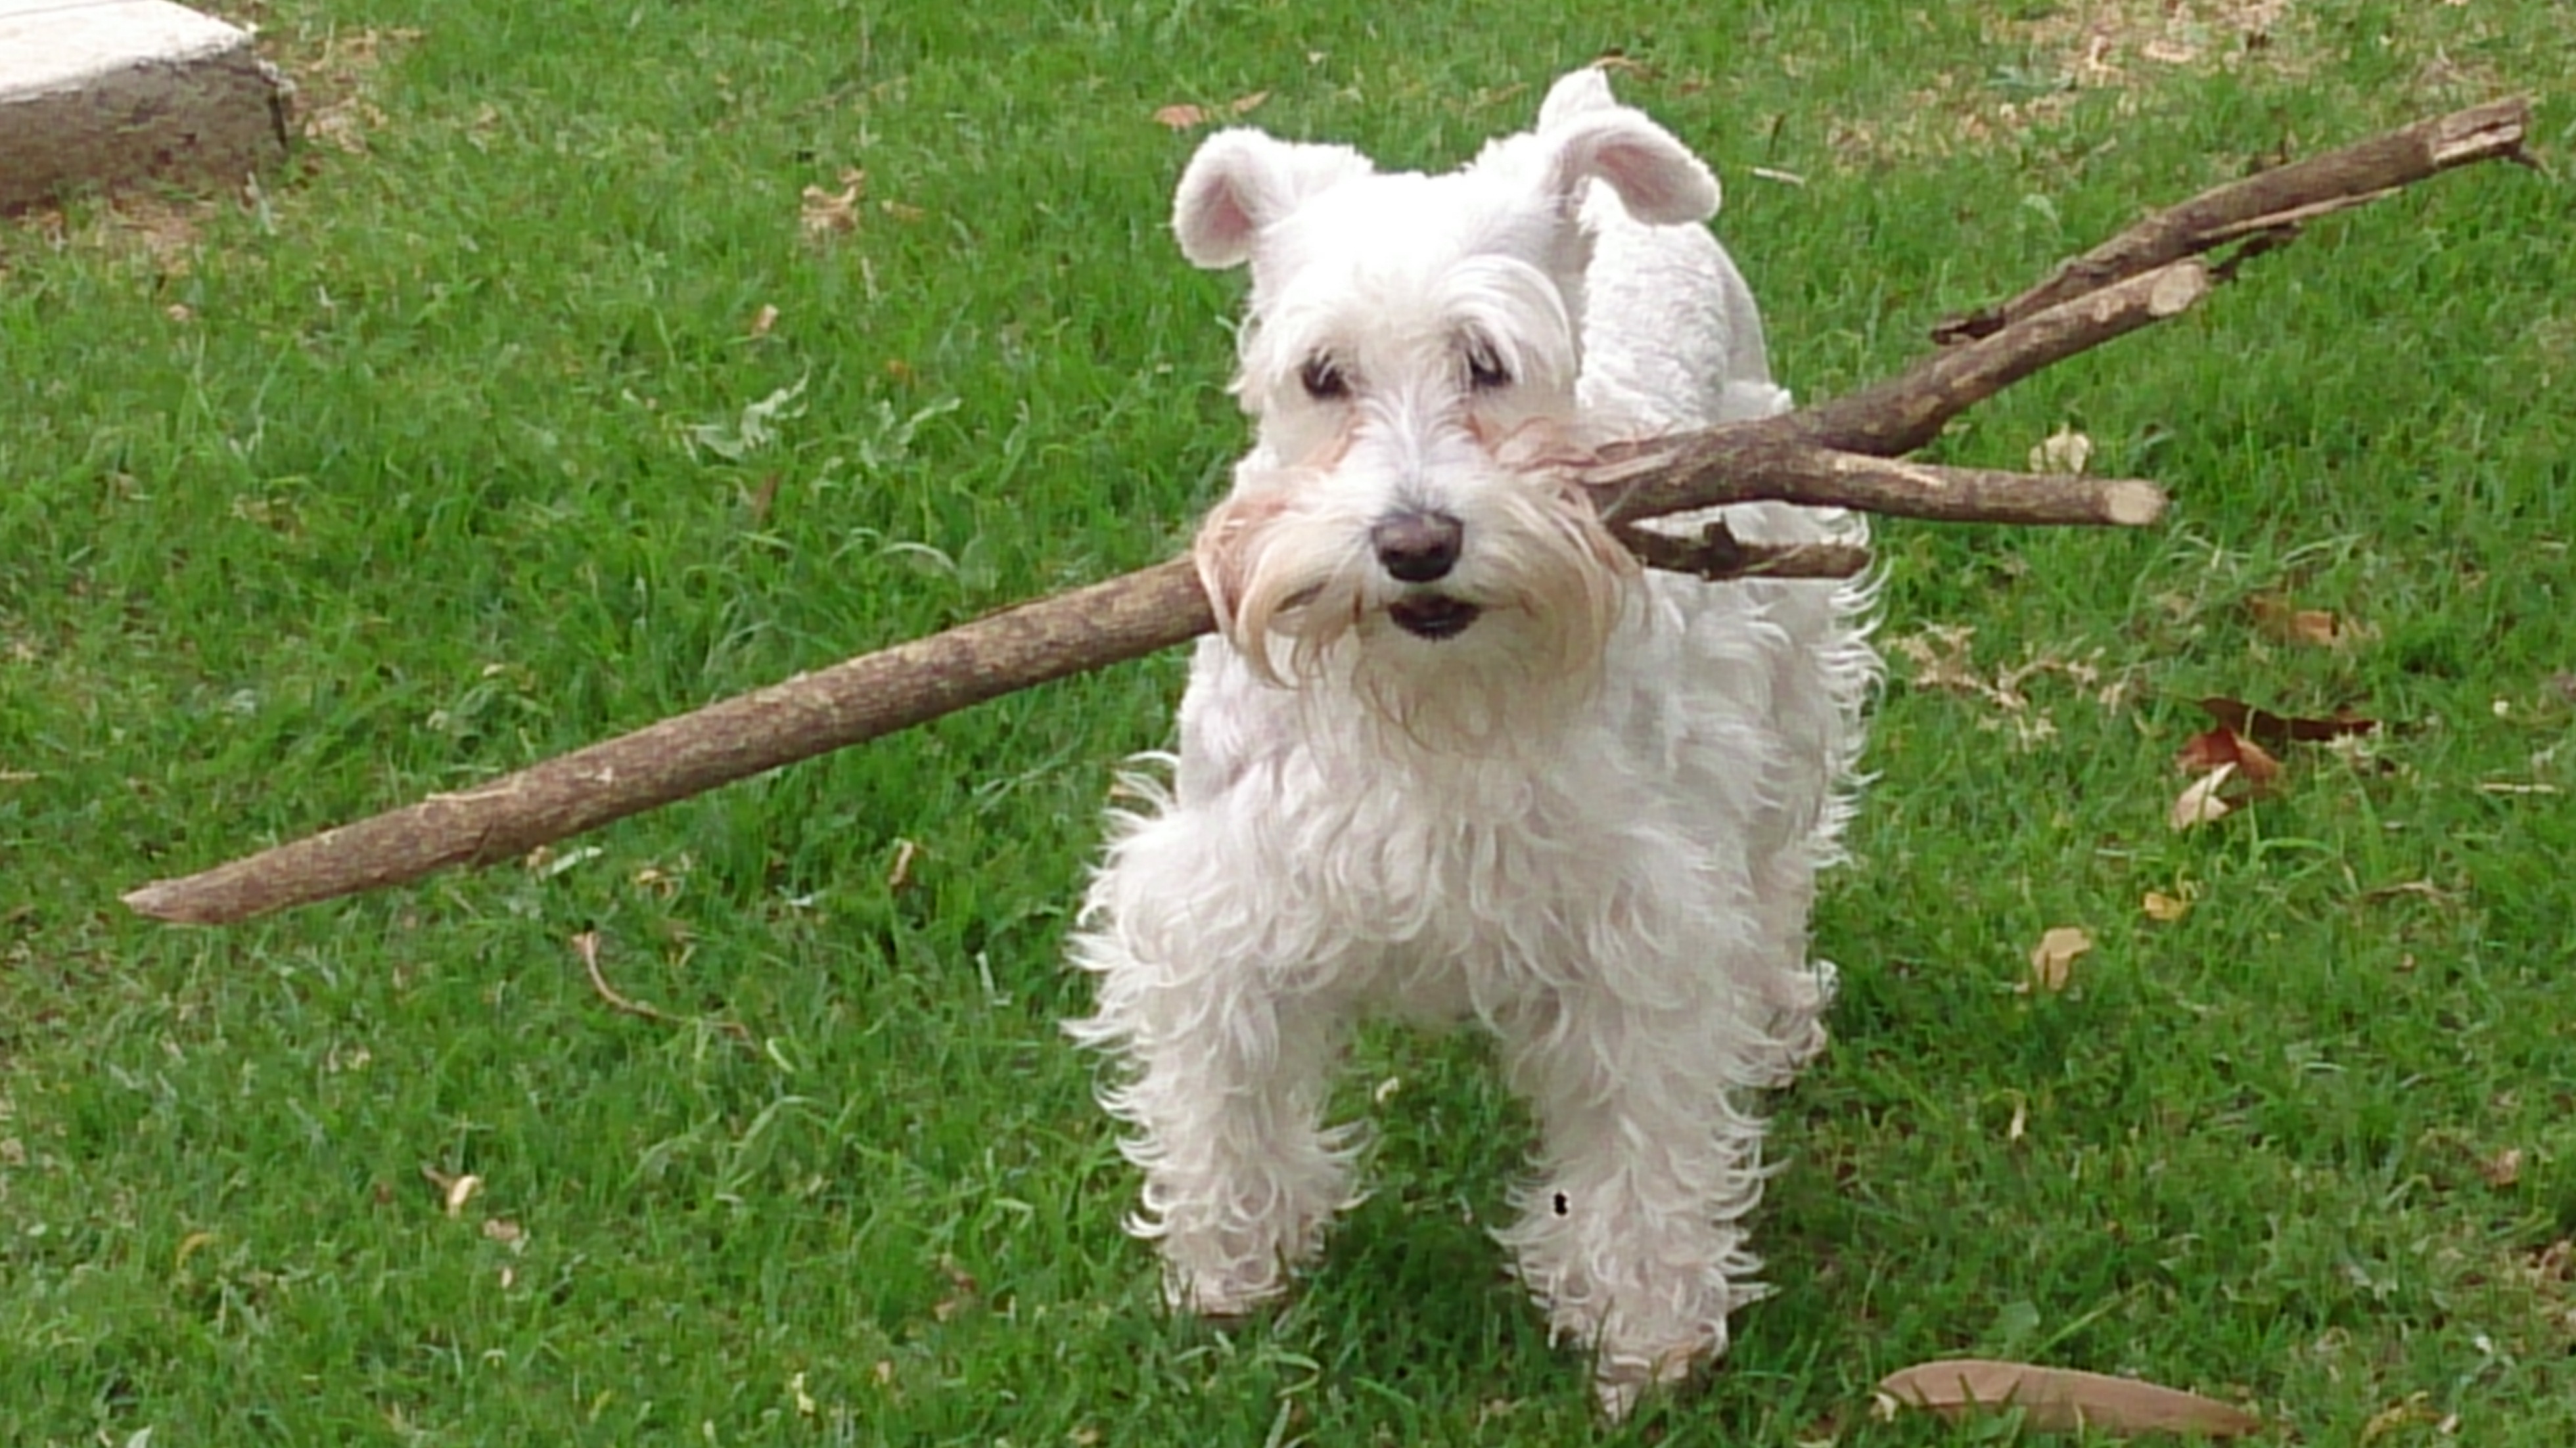
branch, puppy, dog, animal, pet, mammal, friend, happy, animals, hairy, vertebrate, schnauzer, miniature schnauzer, dog breed, terrier, dog portrait, palo, lakeland terrier, dog like mammal, carnivoran, west highland white terrier, schnoodle, glen of imaal terrier, lagotto romagnolo, wire hair fox terrier, pumi, fox terrier